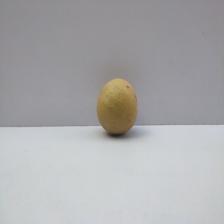
Size: Medium